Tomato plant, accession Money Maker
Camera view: horizontal (90 deg, fisheye); turntable rotation: 300 degrees
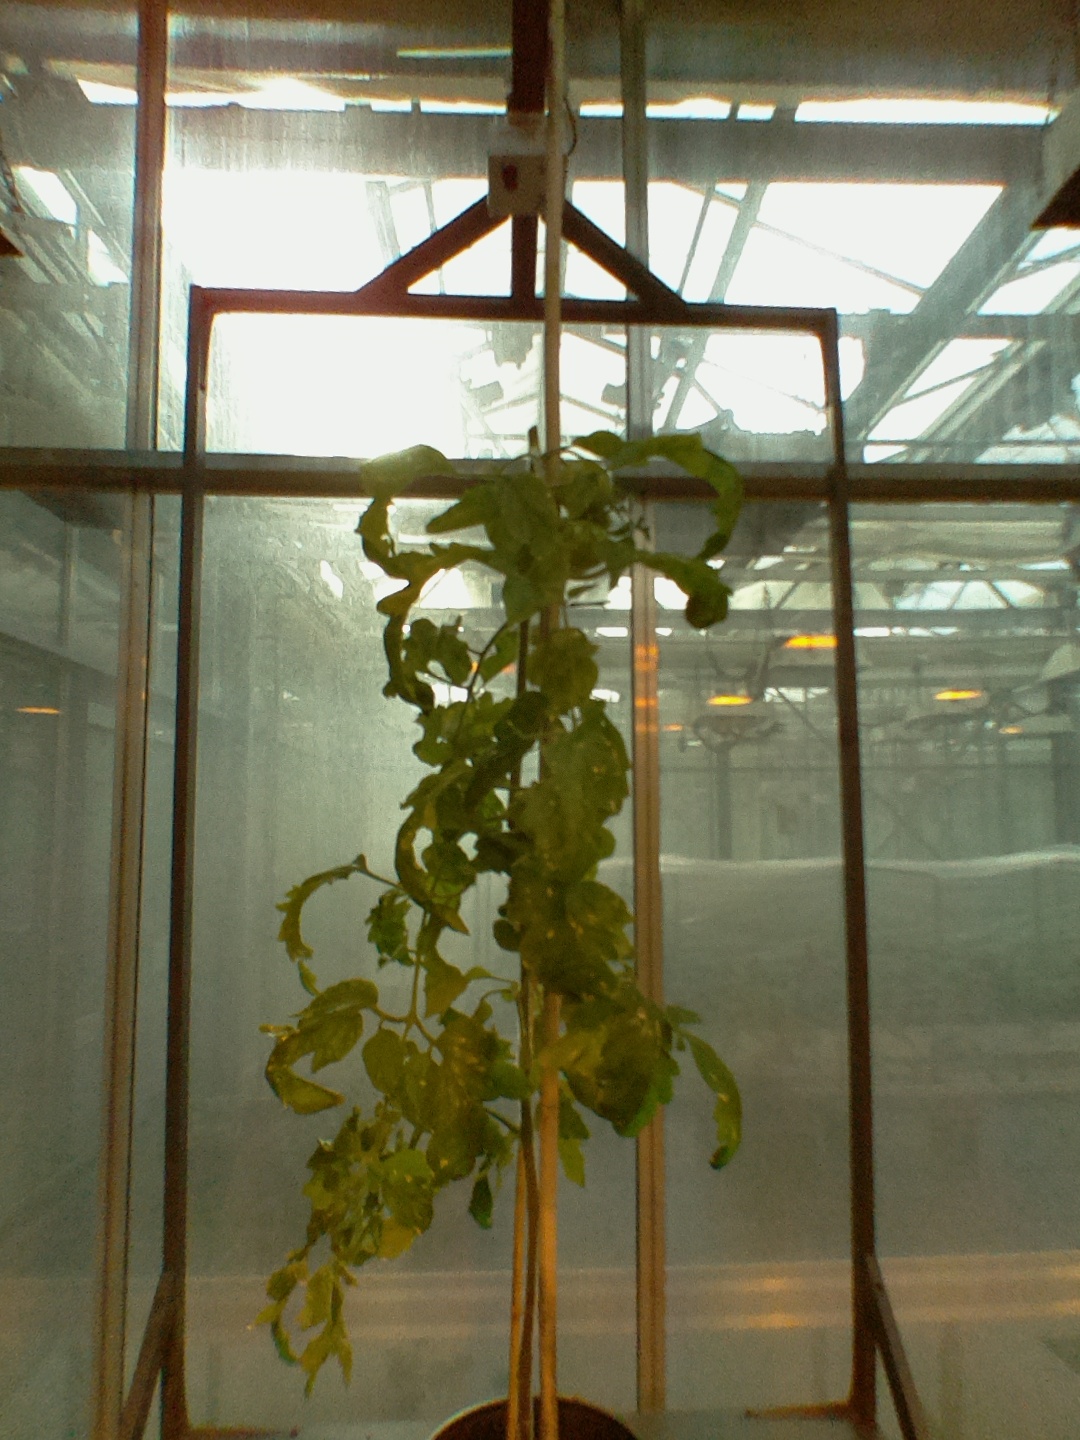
BBCH growth stage 78: 80% -90% of final fruit size